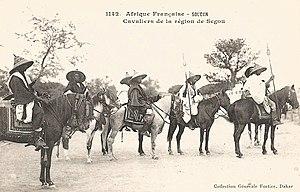
François-Edmond Fortier, Cavaliers de la région de Ségou. Afrique Française - Soudan.
Le cheval au Mali, introduit sans certitudes par les Soninkés, prend de l'importance au XIIIᵉ siècle, à travers la cavalerie de Soundiata Keïta. Les pratiques locales incluent des courses et danses de chevaux, ainsi que des randonnées pour le tourisme. Le cheval est très présent dans l'Art et la tradition orale des Maliens, depuis les statuettes Kôrêdugaw jusqu'aux contes traditionnels des Peuls et des Bambaras.